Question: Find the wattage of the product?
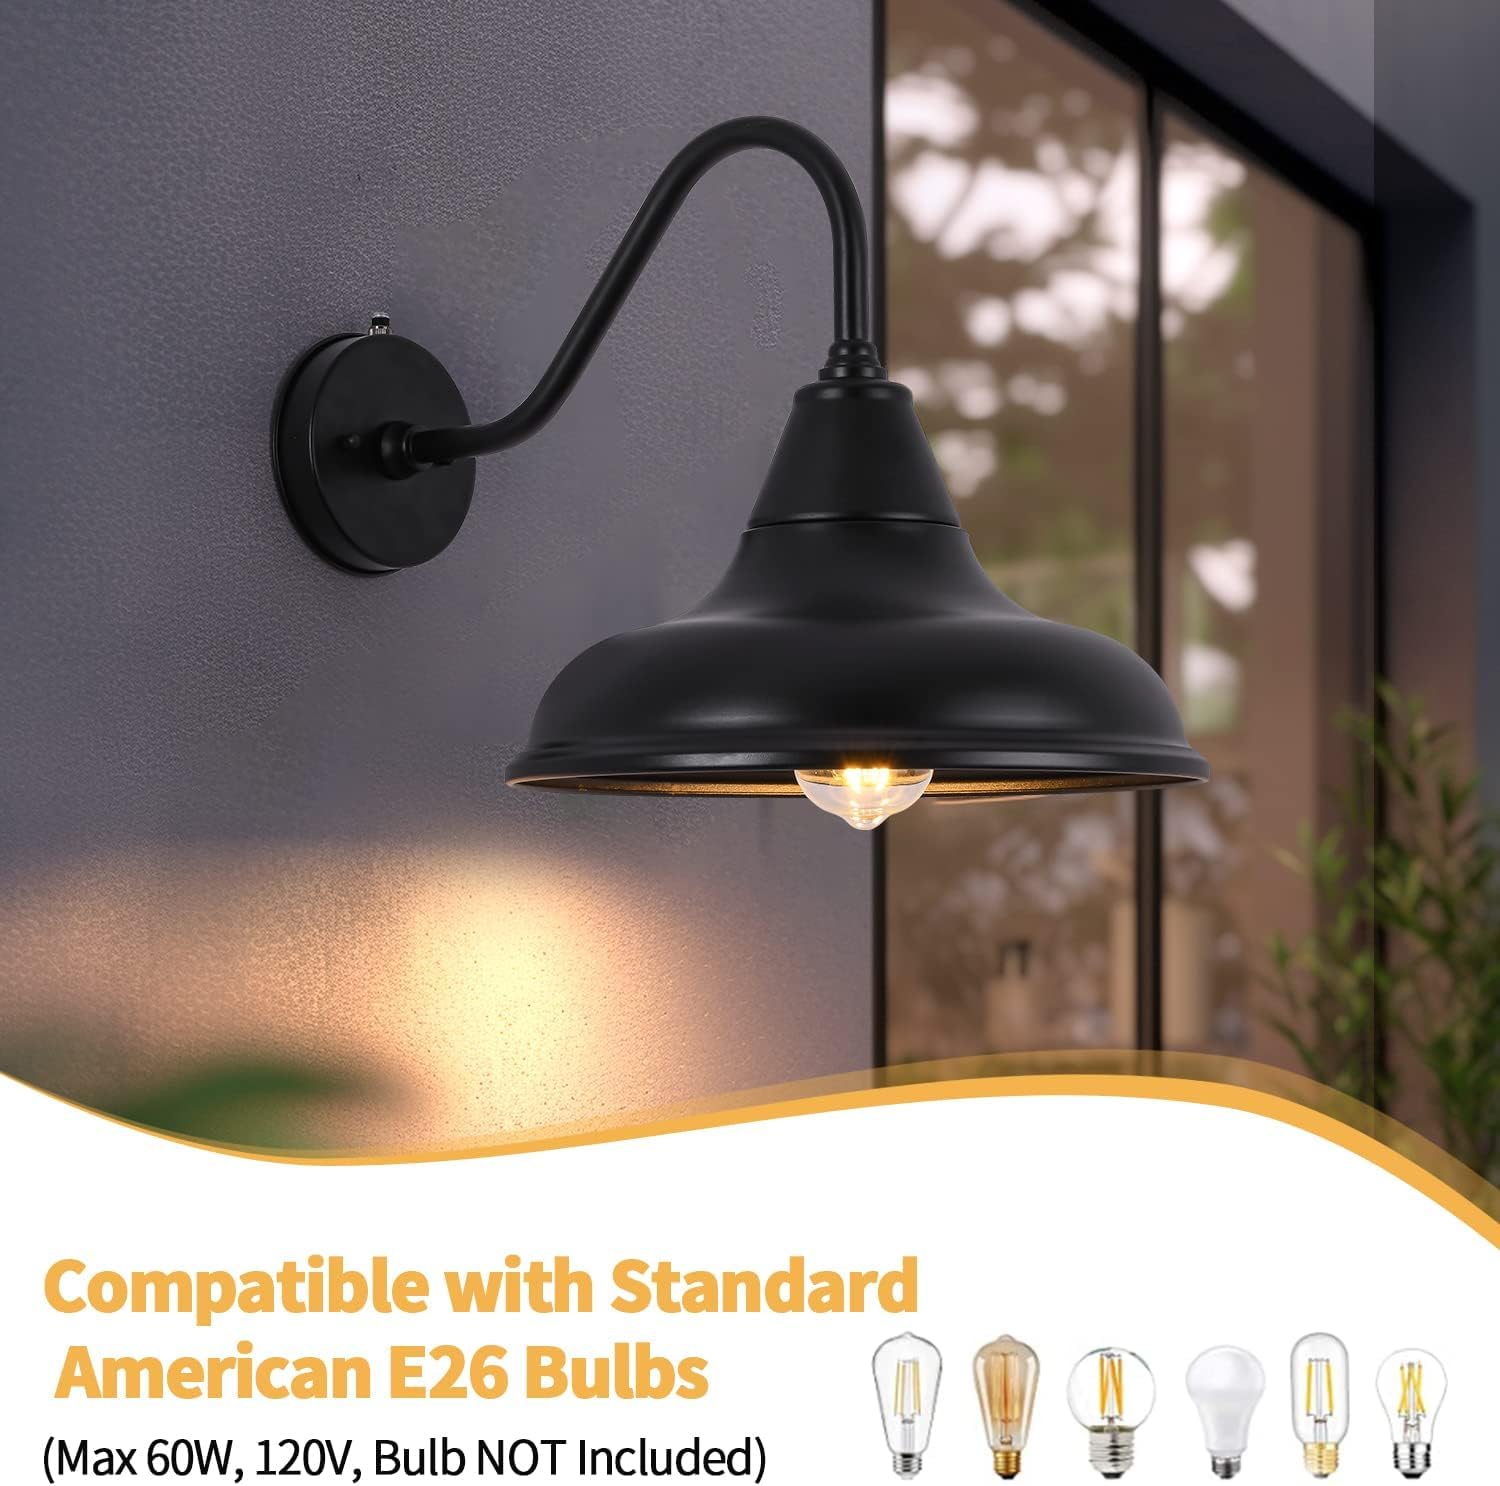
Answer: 60.0 watt